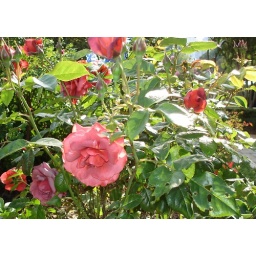
roses in the rose garden